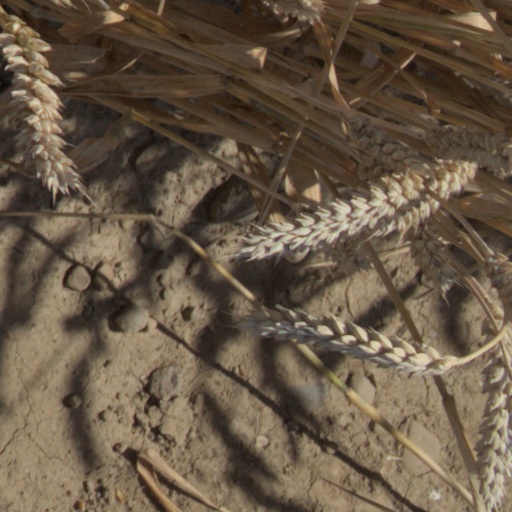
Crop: wheat